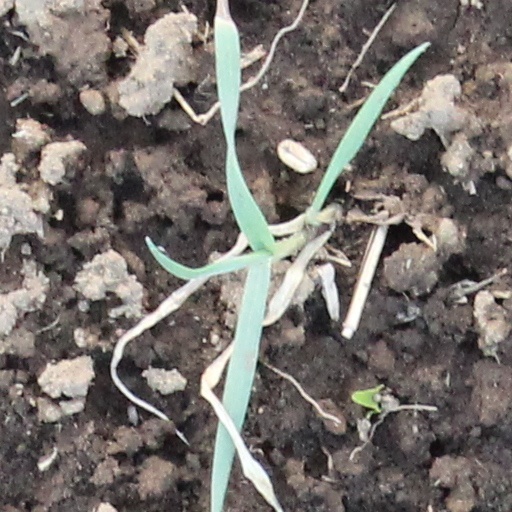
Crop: wheat